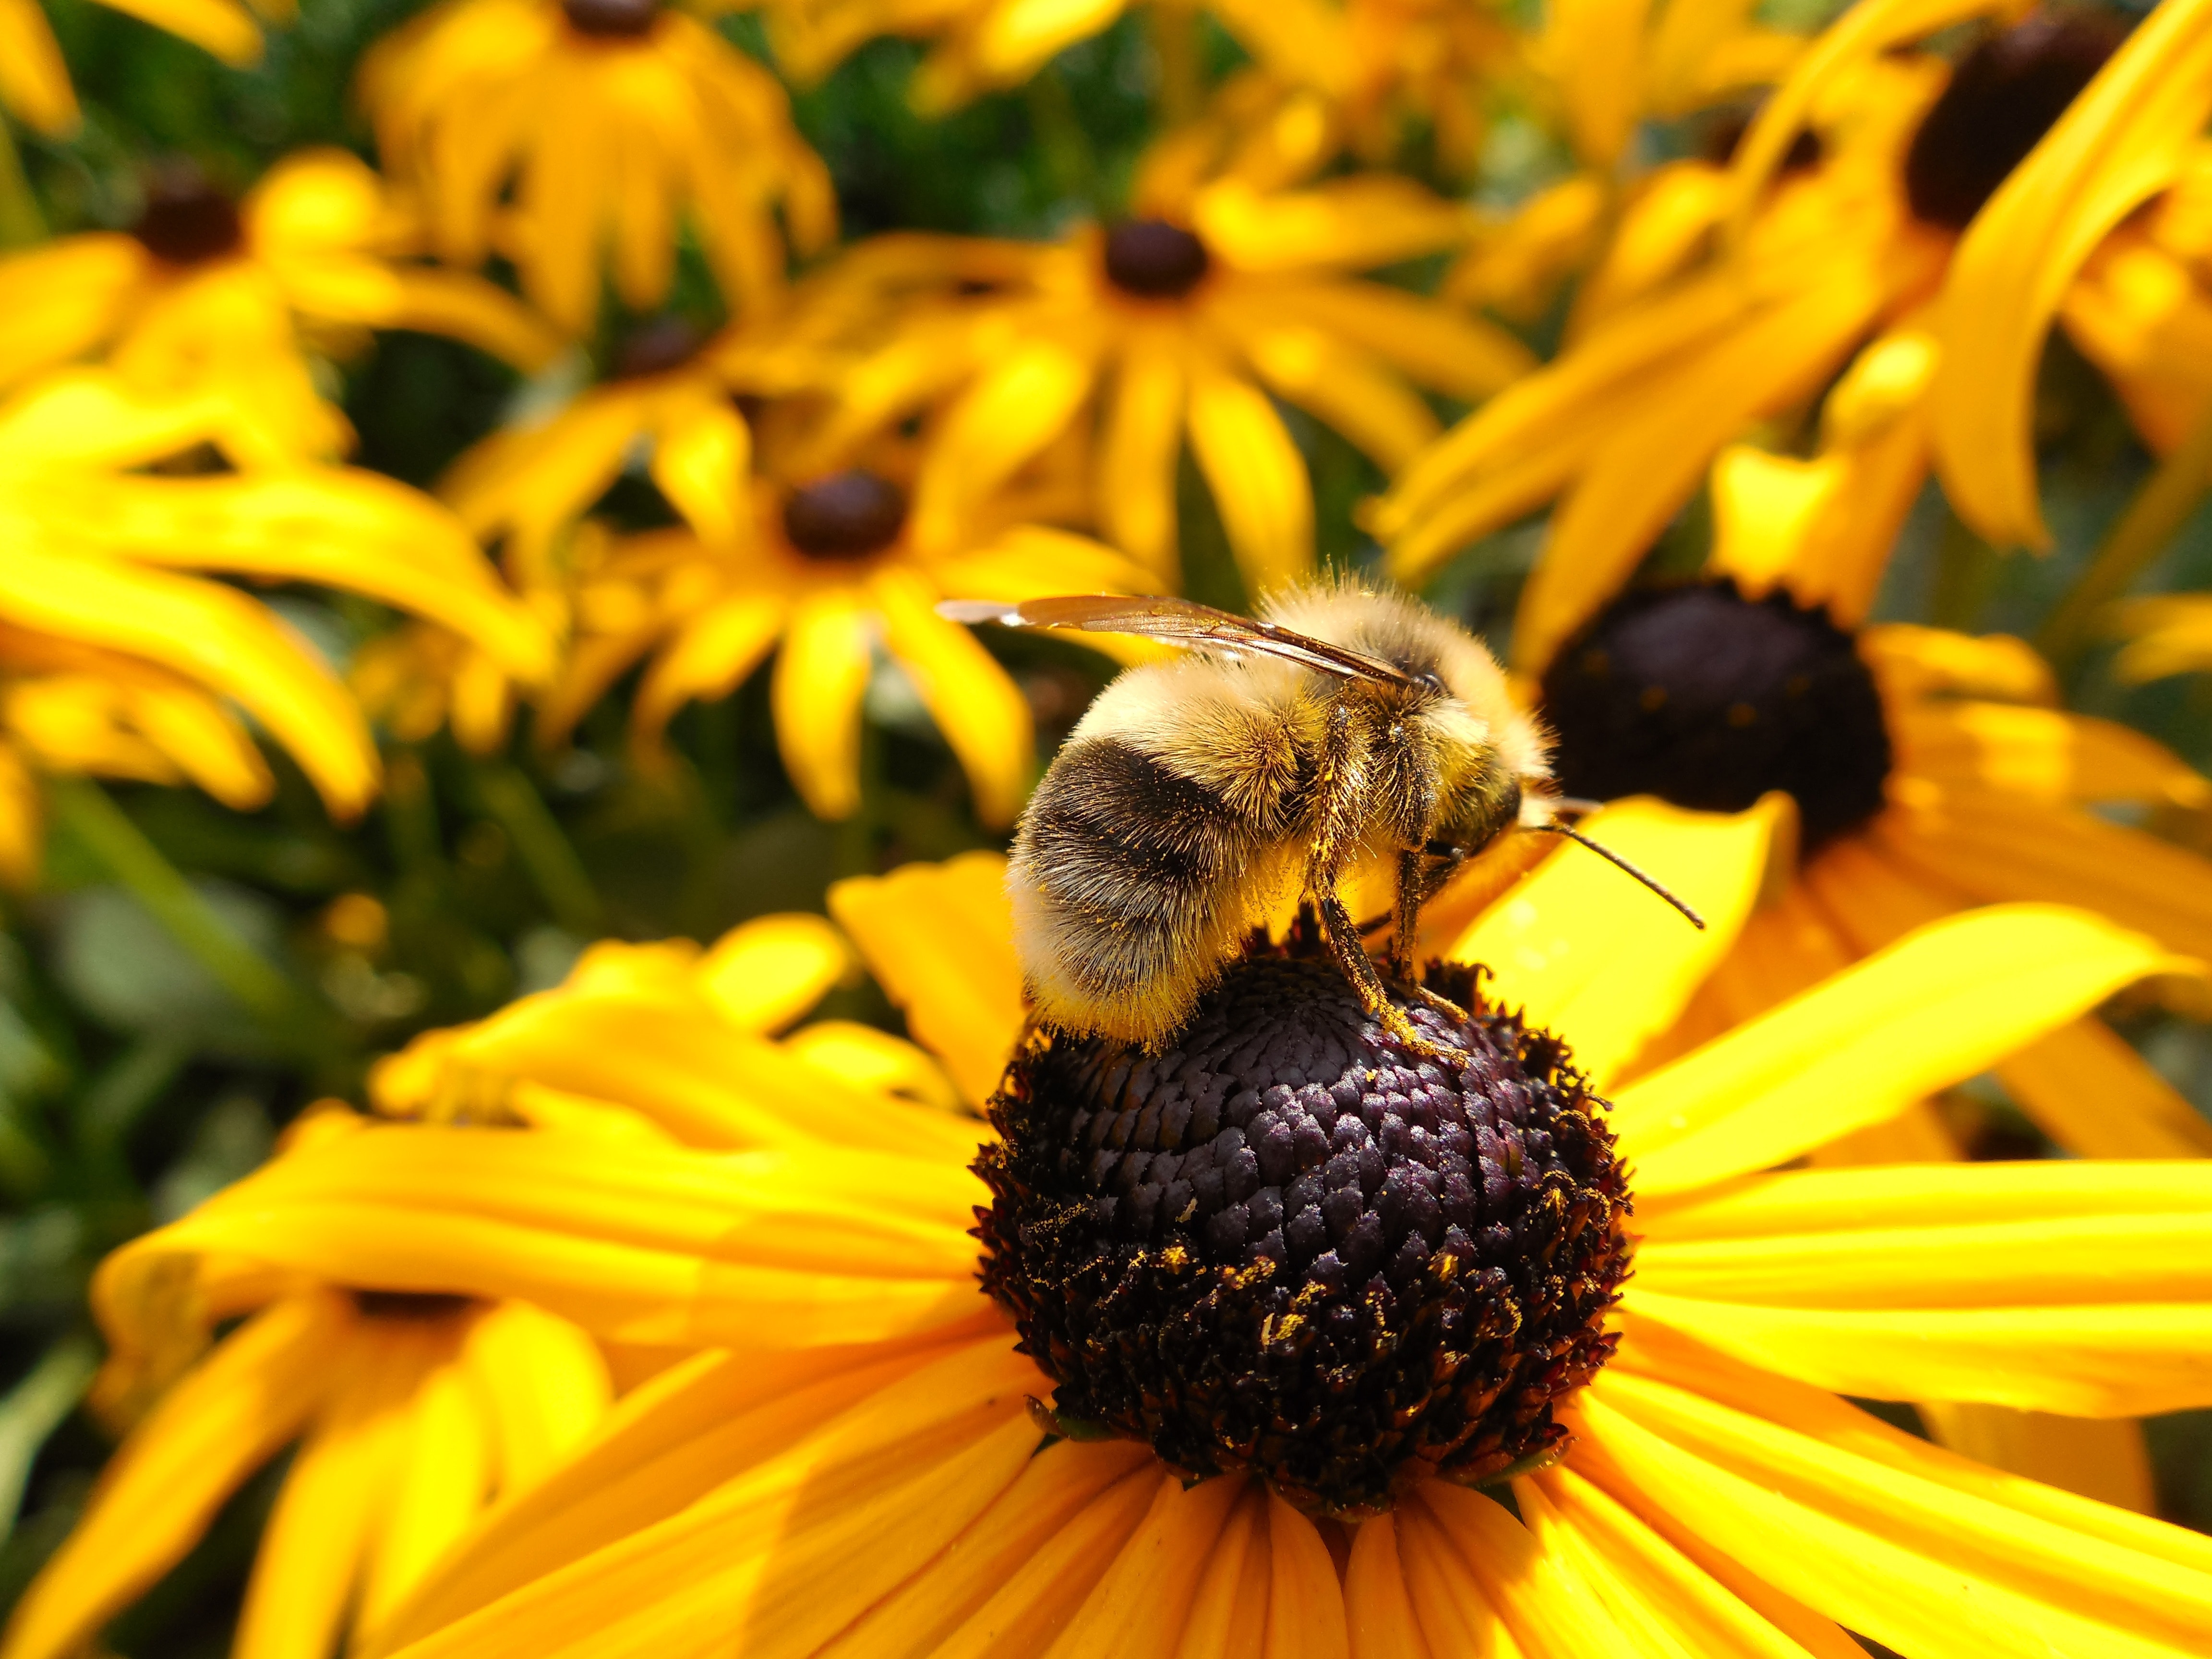
bee, honeybee, bumblebee, pollen, yellow, Megachilidae, insect, flower, membrane winged insect, plant, pollinator, coneflower, nectar, sunflower, botany, bee pollen, close up, black eyed susan, invertebrate, spring, macro photography, carpenter bee, flowering plant, hoverfly, wildflower, pest, daisy family, petal, perennial plant